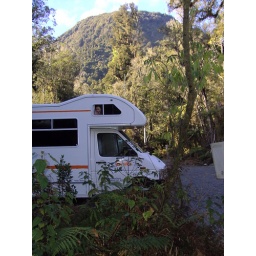
Sascha poking her head out of her bedroom window in the top of the van